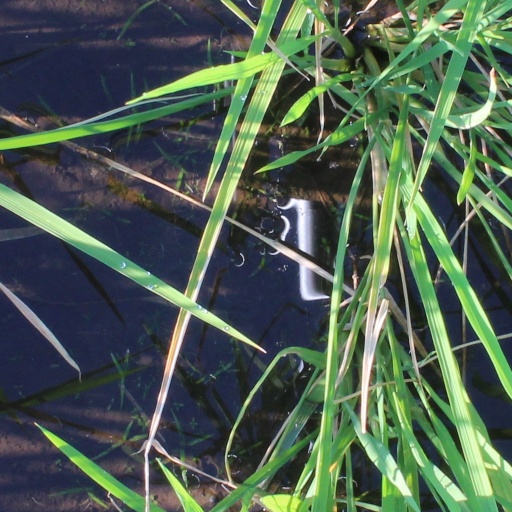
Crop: rice